Confidence (1922 film)

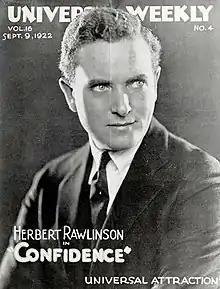

Confidence is a 1922 American silent comedy film directed by Harry A. Pollard and starring Herbert Rawlinson, Harriet Hammond and Lincoln Plumer.